Paul J. Moore

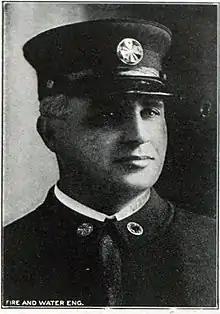
"Fire Engineering" magazine, February 1, 1938

Paul John Moore (August 5, 1868 in Newark, New Jersey – January 10, 1938 in Newark, New Jersey) was an American Democratic Party politician who represented New Jersey's 8th congressional district in the United States House of Representatives from 1927–1929. He also was the maternal grandfather of private investigator Thomas Corbally.